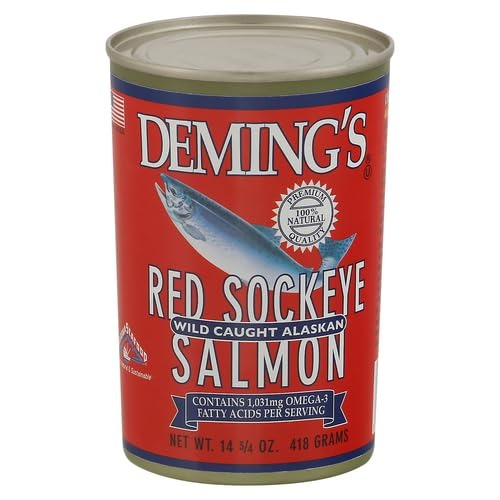
Item Name: Deming's Wild Caught Alaskan Salmon, 14.75 oz
Bullet Point 1: An excellent source of protein
Bullet Point 2: Alaska canned salmon is high in omega-3 fatty acids and contains all the essential amino acids as well as vitamin A and niacin and riboflavin from the b-complex group
Bullet Point 3: Salmon canned with bones also provides a hefty dose of calcium
Bullet Point 4: Country of origin is United States
Value: 14.8
Unit: Ounce

Price: 8.82